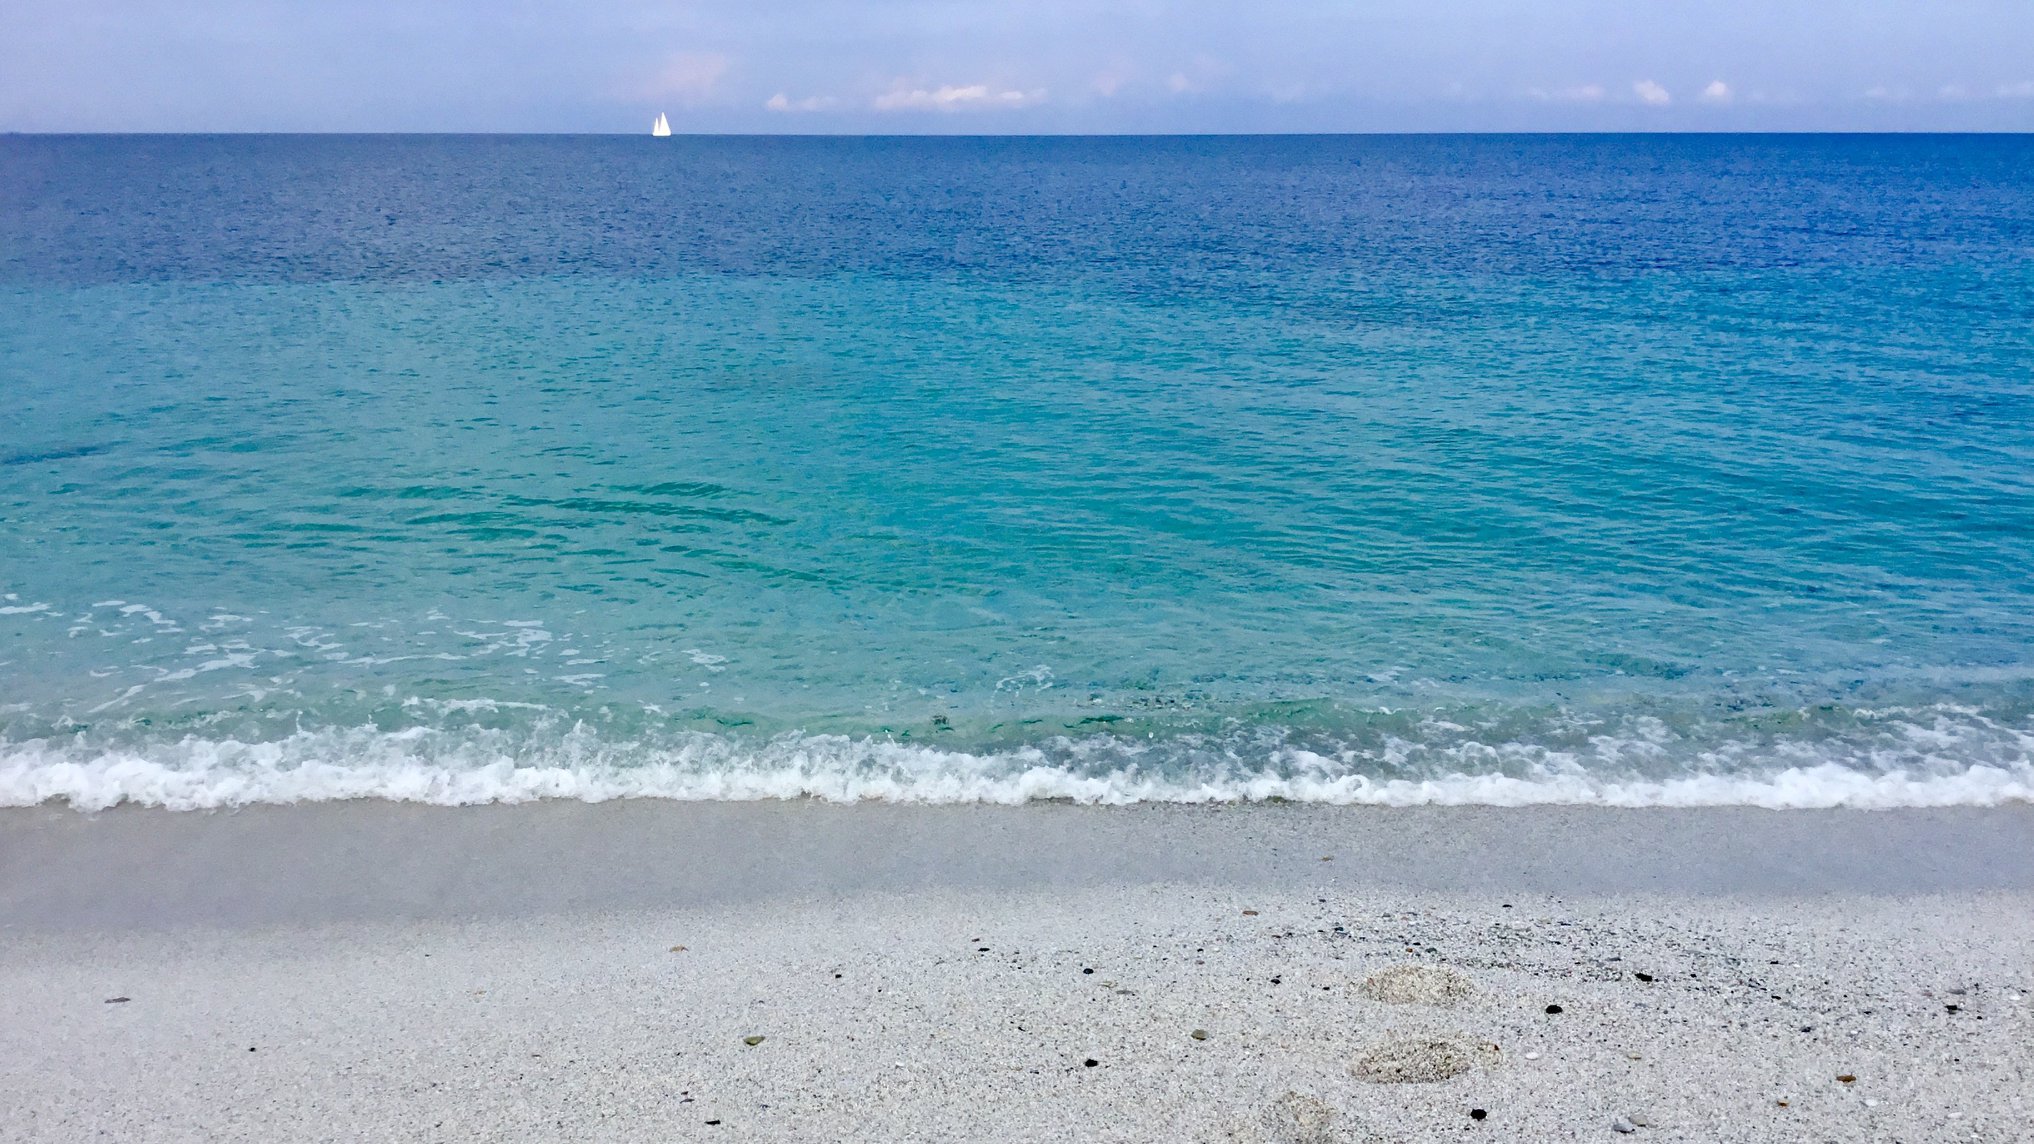
sea, water, sky, water resources, cloud, liquid, fluid, beach, sunlight, aqua, wind wave, horizon, landscape, sand, tree, electric blue, shoal, wind, caribbean, wave, leisure, tropics, cumulus, sound, ocean, island, bay, holiday, tide, fun, headland, rectangle, coast, palm tree, tourism